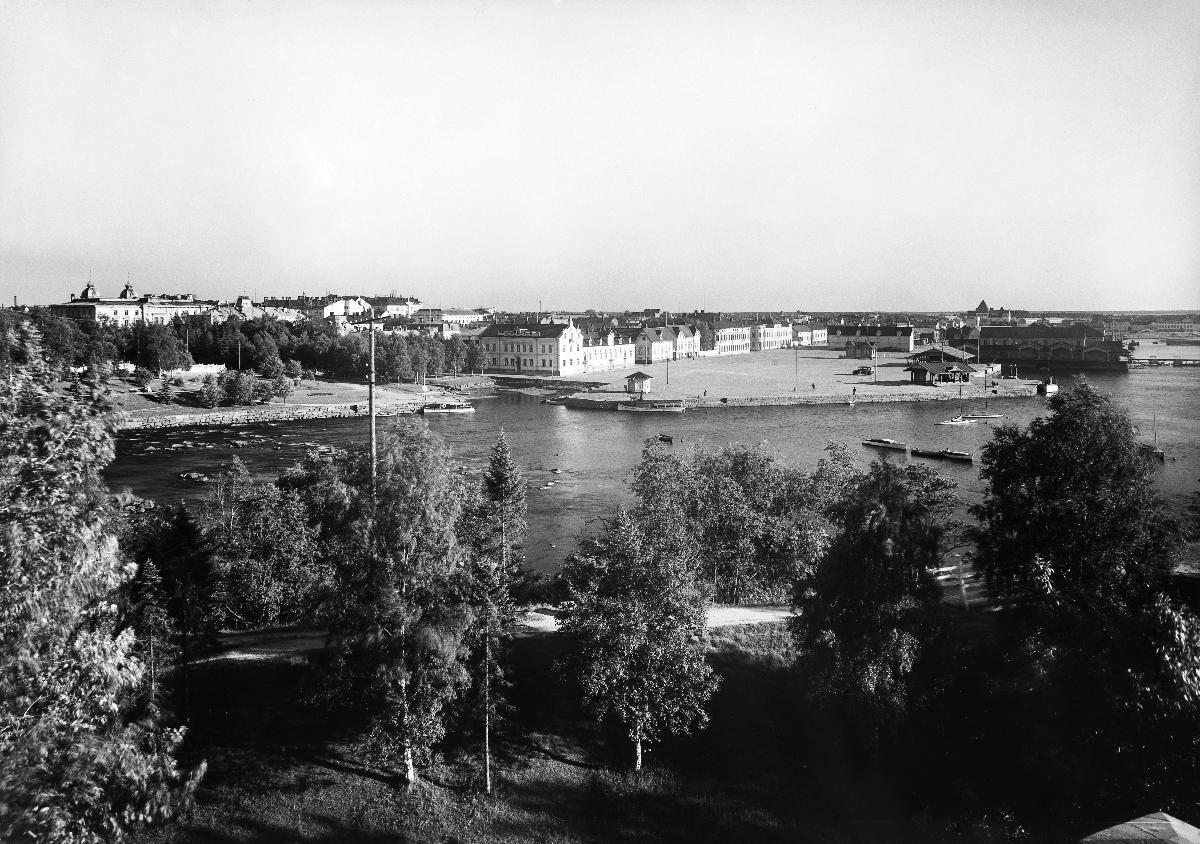
Oulua Linnansaaren tornista kuvattuna
A view of Oulu from Linnansaari
sisällön kuvaus: Oulua Linnansaaren tornista (entisestä tähtitornista) kuvattuna vuonna 1930. content description: A view of Oulu, Finland, in 1930, from a former observatory in Linnansaari.
Vuosi: 1930
Paikka: Suomi, Pohjois-Pohjanmaa, Oulu
Aiheet: ulkokuva; kaupunkimaisema; näköalapaikat; puistot; saaret; vantage points; parks; islands; utsiktsplatser; parker; öar